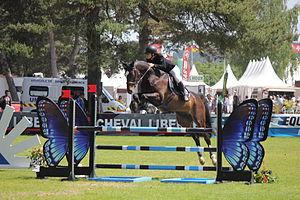
CSO Fontainebleau GP Classic 115 cm
L‘équitation est le troisième sport olympique en nombre de licenciés en France, et le premier sport féminin.
Le saut d’obstacles, ou concours de saut d'obstacles est un sport équestre qui se déroule dans un terrain délimité, sur lequel ont été construits ou posés des obstacles. Les barres qui les composent sont mobiles, et tombent lorsqu'elles sont touchées. Pour le cheval et le cavalier, la règle du jeu est de réussir à franchir ces obstacles dans un ordre précis sans les renverser, les refuser ou les dérober. Il existe plusieurs types de saut, tels que le vertical, la croix, la haie, la rivière, le spa, l'oxer, l'obstacle de volée, l'obstacle de terre, les obstacles combinés: le double, le triple, etc.